Harvey Denison Kitchel

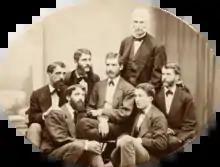
Kitchel posing with his six sons, circa 1870

Harvey Denison Kitchel (February 3, 1812 – September 11, 1895) was a Congregationalist minister who served as the president of Middlebury College in Middlebury, Vermont, from 1866 until 1875.